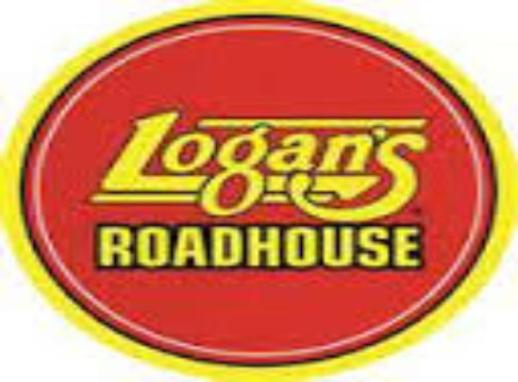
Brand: logan's roadhouse
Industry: Food